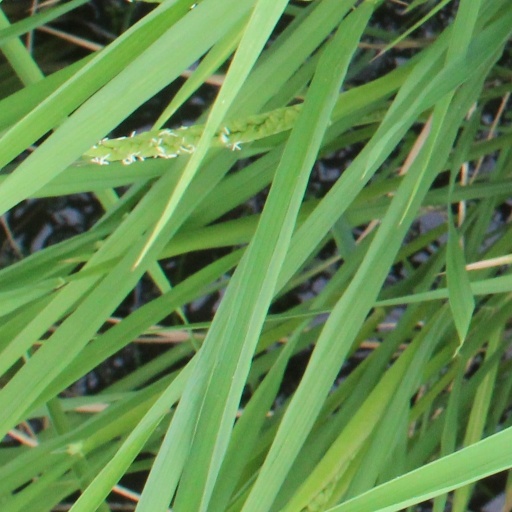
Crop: rice